Edward Stanford

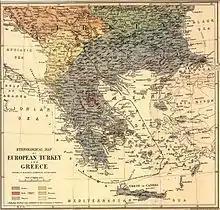
Ethnological map of the Balkans made by Edward Stanford in 1877

Born in 1827, and educated at the City of London School, Edward Stanford developed his interest in maps after being employed by Mr Trelawney Saunders at his map and stationery shop. He became a partner to Saunders in 1852 at the age of 25. In 1853, the company was dissolved, and Stanford took over the remains of the business with the intent of turning it into a map specialist. With British colonial expansion pushing the demand for maps worldwide, and being the sole specialist of maps in London, the move was both obvious and lucrative.